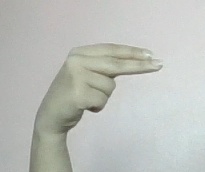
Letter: ain